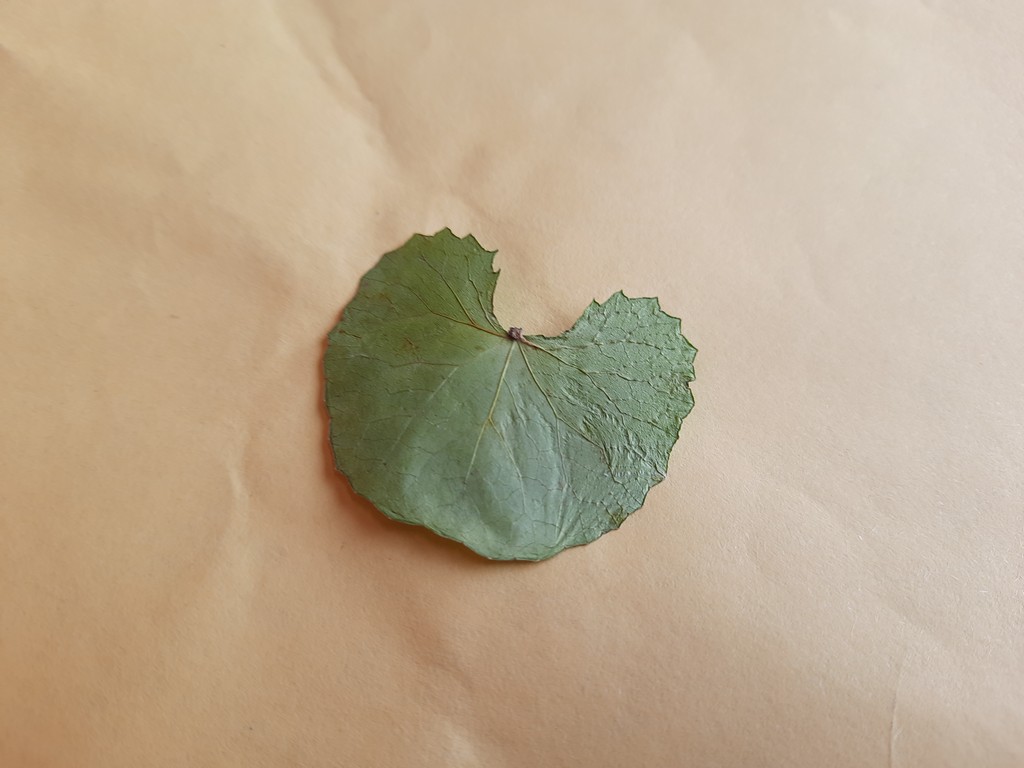
Label: Dried